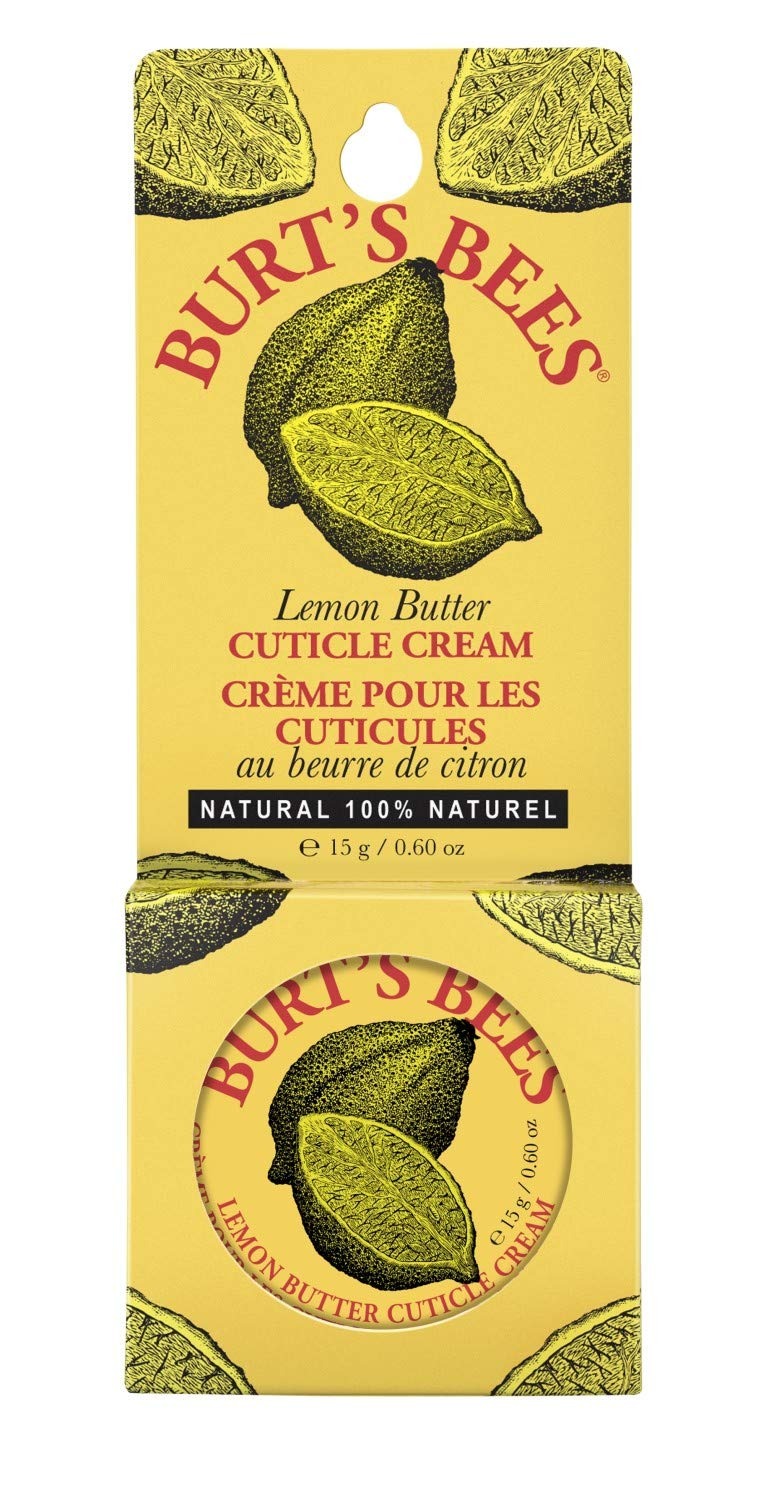
Item Name: Burt's Bees 100% Natural Lemon Butter Cuticle Cream, 0.6 Oz (Package May Vary)
Bullet Point 1: BURT’S BEES CUTICLE CREAM: Burt’s Bees natural lemon butter cuticle cream revitalizes dry, rough hands to soothe and nourish unwanted hangnails and damaged cuticles for healthy looking, soft hands; Package may vary
Bullet Point 2: HYDRATING CREAM: Burt’s Bees natural lemon butter cuticle cream is an intensive cuticle treatment that nourishes brittle nails with vitamin E and sunflower oil for healthy feeling hands, cuticles and nails
Bullet Point 3: MOISTURIZING CREAM: Formulated with sweet almond oil and cocoa seed butter, Burt’s Bees lemon butter cuticle cream naturally softens and moisturizes cuticles with a fresh lemon scent
Bullet Point 4: ALL NATURAL: Packed with natural ingredients to pamper you from fingertips to toes, Burt’s Bees 100% natural origin lemon butter cuticle cream is formulated without phthalates, parabens, petrolatum, or SLS
Bullet Point 5: SOOTHE DRY HANDS: Use Burt’s Bees natural origin lemon butter cuticle cream to soften dry cuticles before applying Burt’s Bees hand cream for extra moisture and hydration
Value: 0.6
Unit: Ounce

Price: 5.94